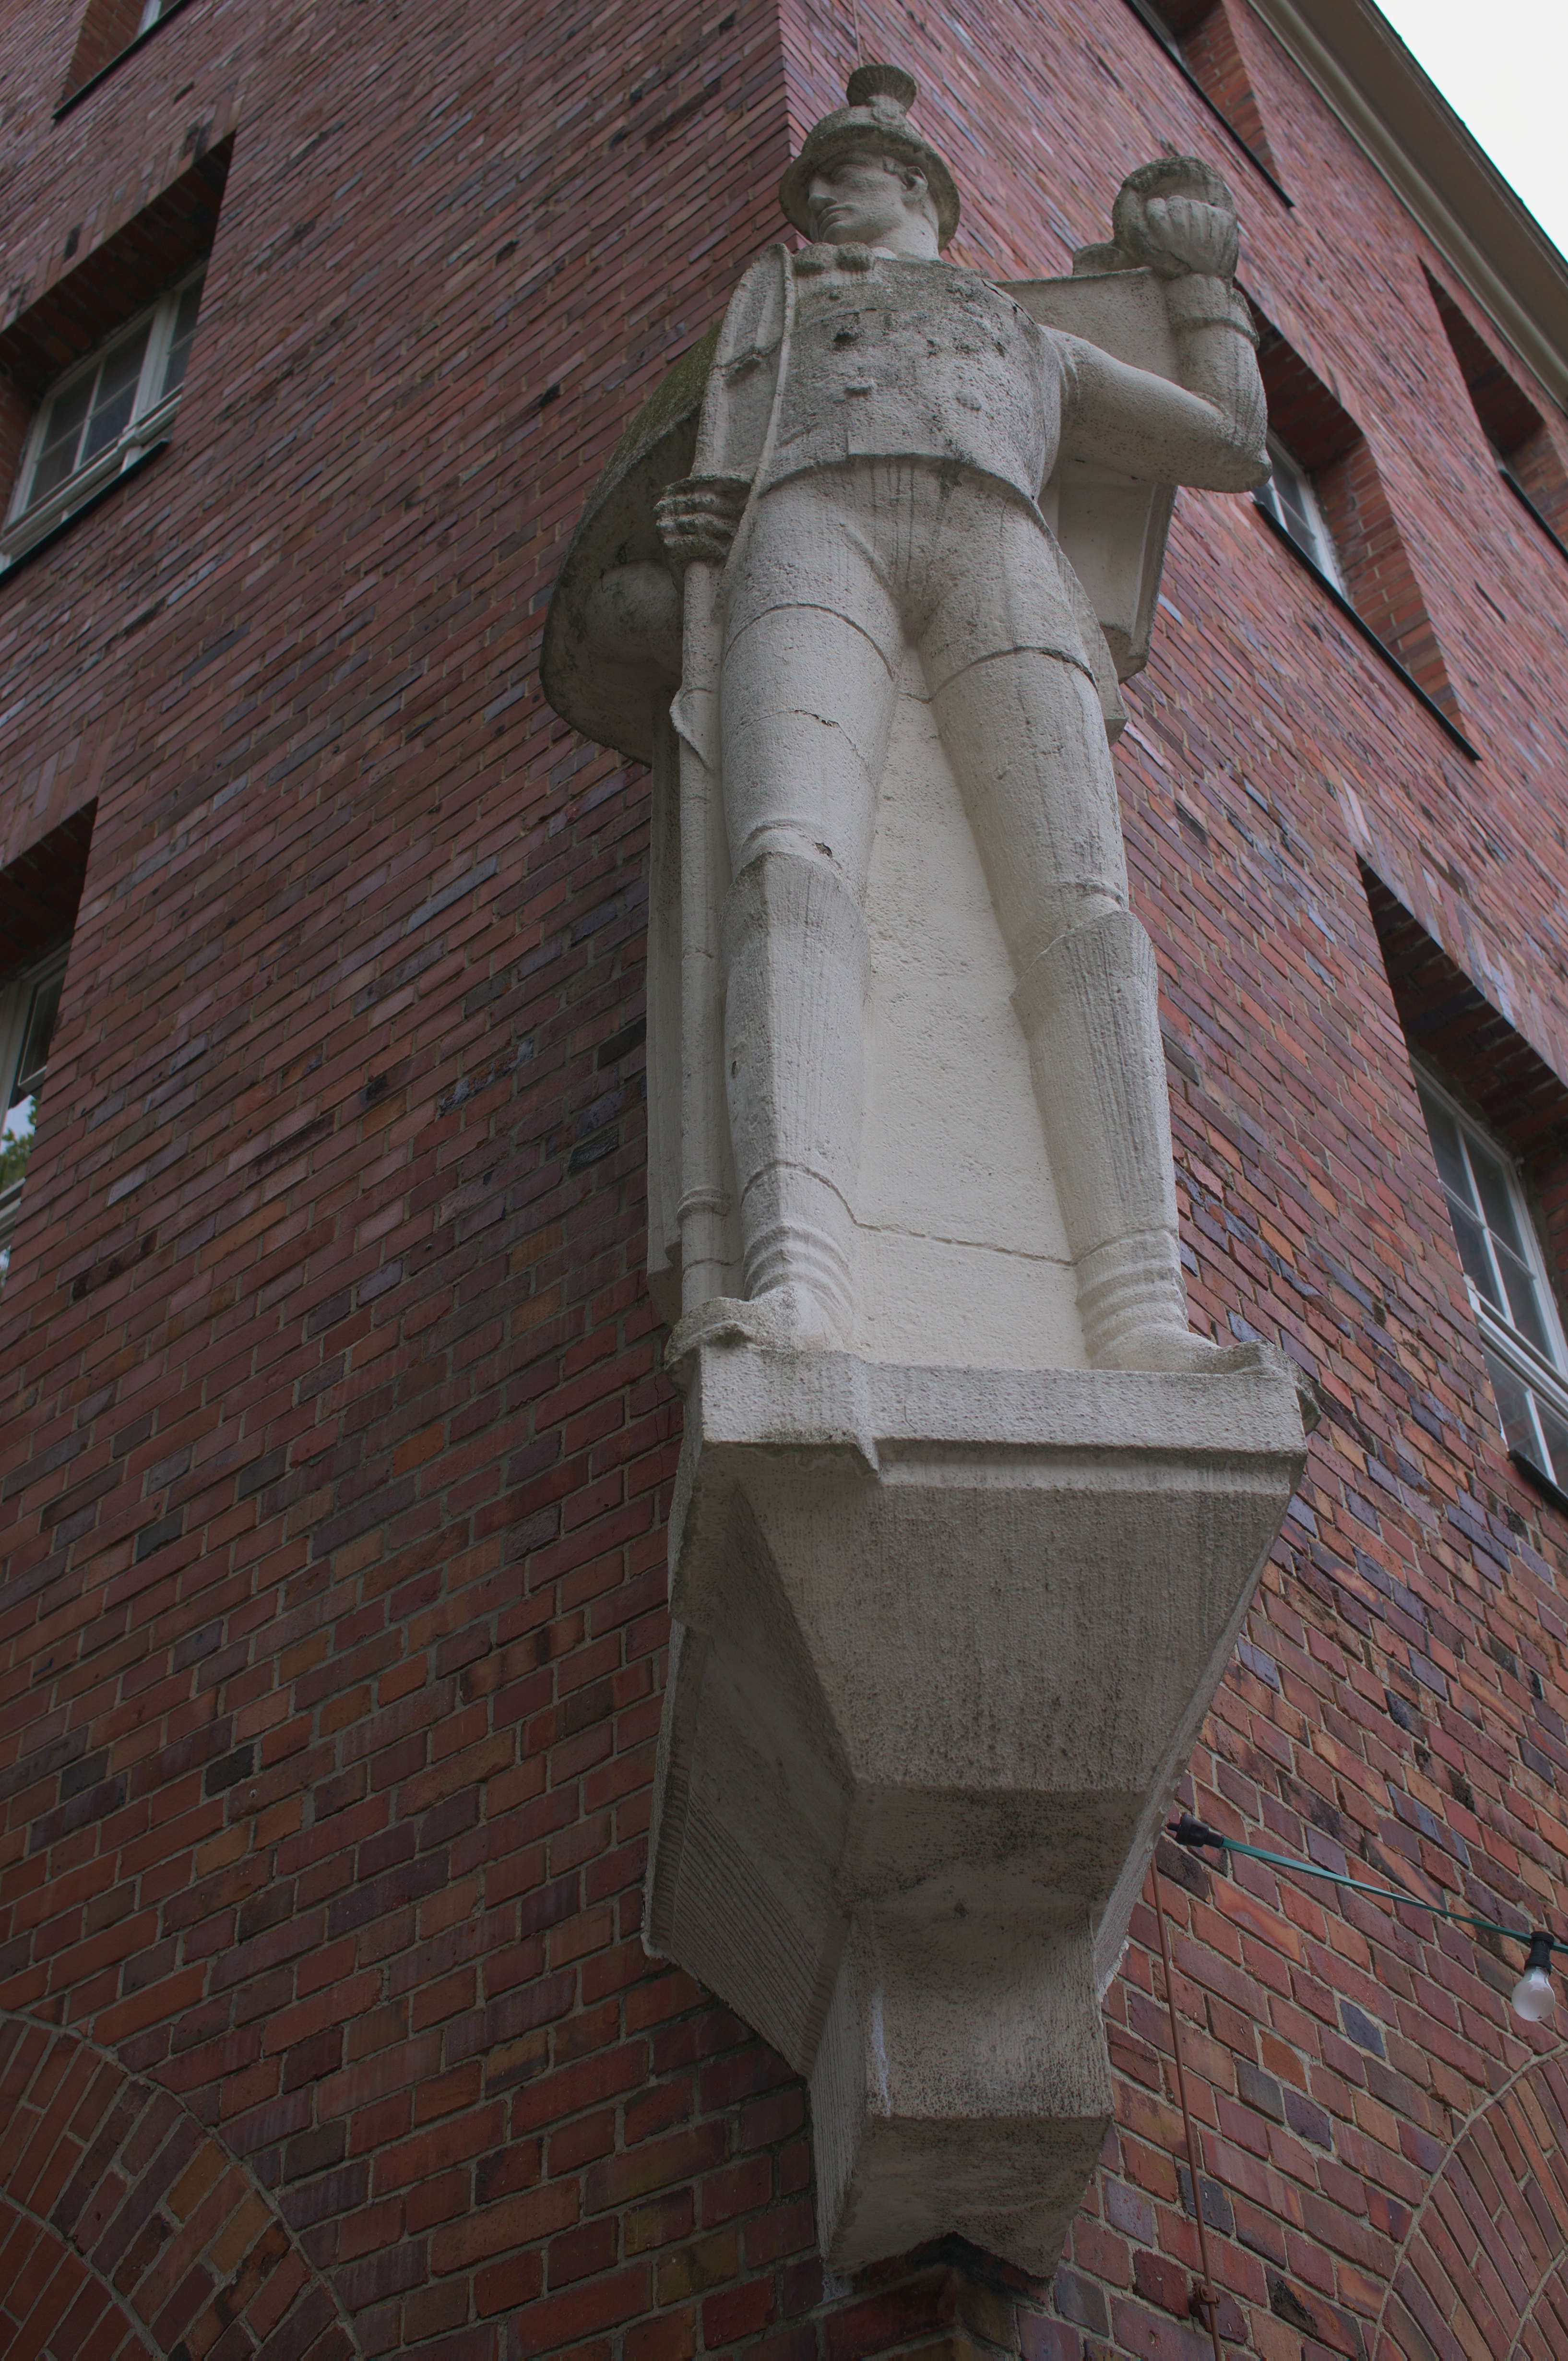
wall, monument, statue, column, sculpture, art, 2013, temple, rawtherapee, germany, deutschland, berlin, sony, sigma, nex, nex6, lenstagged, steffenzahn, sigma30mm28exdn, sigma30mmf28, sigma30mmf28dn, sigma30mm, guessedberlin, gwbthmlamp, ancient history